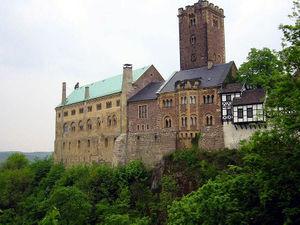
Eisenach est une ville allemande, située dans l'ouest du land de Thuringe et au centre du pays, dans la vallée de l'Hörsel. La ville est dominée par le château de Wartbourg qui fut le théâtre de célèbres joutes de troubadours au XIIIᵉ siècle et qui inspirèrent à Richard Wagner le thème de son opéra Tannhäuser. De plus, la ville est connue comme étant le lieu où Martin Luther a traduit la Bible en allemand, au XVIᵉ siècle.